Volcano (South Park)

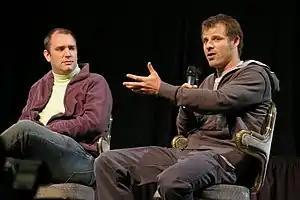
"South Park" co-creators Trey Parker and Matt Stone wrote and directed "Volcano"

"Volcano" was written and directed by series co-creators Trey Parker and Matt Stone. The episode was inspired by volcano-related Hollywood disaster films, such as "Dante's Peak" and "Volcano" (1997), which came out around the time they were writing the script; Parker and Stone considered the films two of the worst ever made. Stone said, "If you watch this episode and then go watch "Volcano", this makes more sense than "Volcano" does." Debbie Liebling, who served as a "South Park" producer at the time of the episode's broadcast, said the volcano erupting in South Park helped establish the setting as a place where "anything can happen". Although Stone and Parker acknowledged that a volcano could not actually erupt in this Colorado town, they felt they were entitled to create the episode anyway because the "Volcano" film was set in Los Angeles; Stone said, "If they could do it, we could." Similarly, the duo acknowledge the tunnel built in the episode would not really divert the lava, but they included it because Parker said, "Any movie today, that's basically how dumb they are."